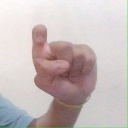
अक्षर: इ